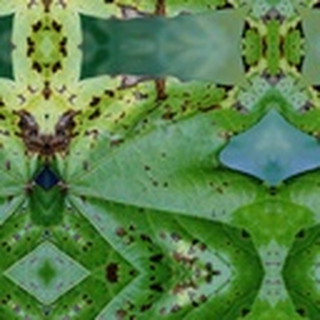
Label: cotton_target_spot